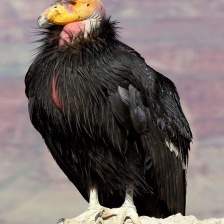
Species: CALIFORNIA CONDOR
Scientific name: GYMNOGYPS CALIFORNIANUS
ImageNet parent category: vulture